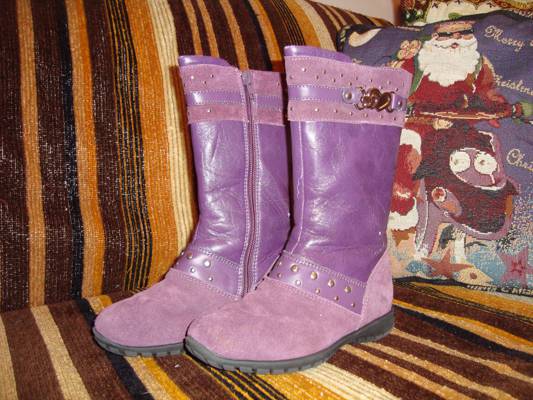
Waste category: shoes